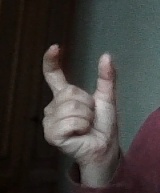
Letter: nun